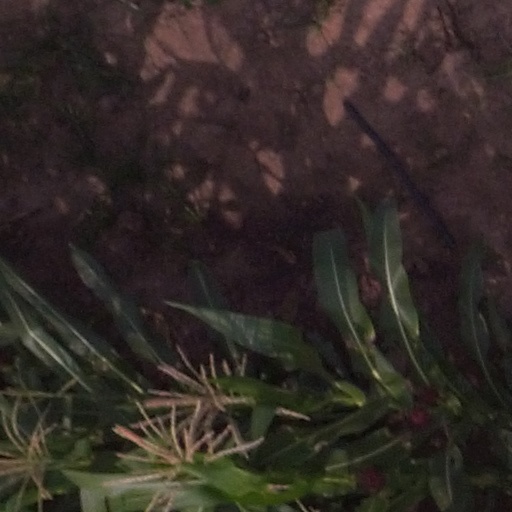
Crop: maize; corn